Paxman Hi-Dyne engine

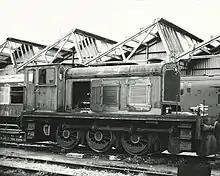
Hudswell Clarke D810 "Enterprise" at Ashford Steam Centre in 1972

In 1954 the first prototype Hi-Dyne was installed in "Enterprise", a 48-ton Hudswell Clarke industrial locomotive. This was tested for a range of industrial uses, particularly for colliery traffic on the Stockton to Darlington line. Unusually for the testing of a small locomotive, the test trains also included a dynamometer car. The engine was a 6-cylinder RPHXL V engine fitted with a Brown Boveri VTR 160 turbocharger. The governor was set to give a constant power output of 210 bhp between 735 and 1,250 rpm. The transmission fitted was a three-speed Dual Fluidrive gearbox (a form of dual clutch transmission) with a pair of fluid couplings. This gearbox had the advantage that it avoided the momentary loss of power when changing gear. This was a valuable feature when light locomotives were starting heavy trains on inclines, as it helped to avoid the train running away from control.